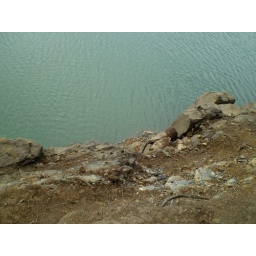
pretty green water over a little rocky cliff where we took a break